Charles A. Sprague

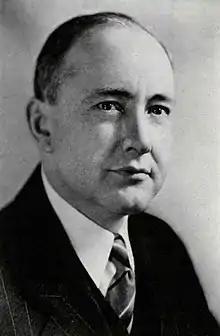

Charles Arthur Sprague (November 12, 1887 – March 13, 1969) was the 22nd Governor of the US state of Oregon from 1939 to 1943. He was also the editor and publisher of the "Oregon Statesman" from 1929 to 1969. Sprague High School in Salem, Oregon is named after him.